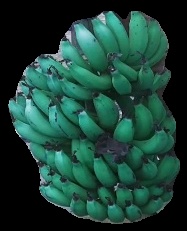
Variety: pachbale
Grade: grade3